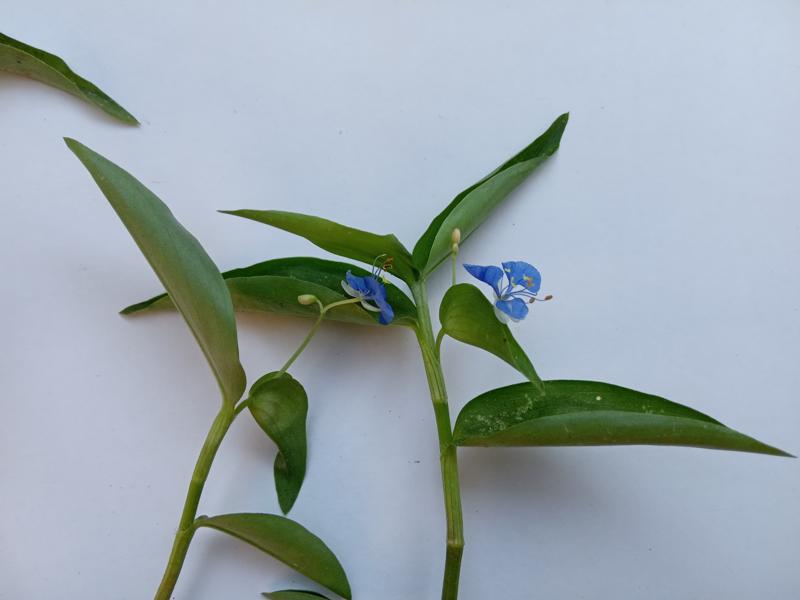
Weed species: Commelina benghalensis